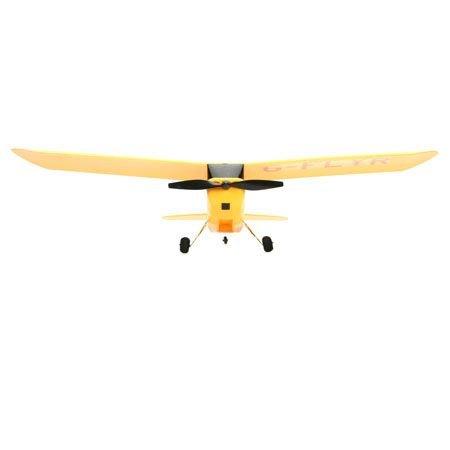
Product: HobbyZone Champ RTF Airplane
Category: Toys & Games | Hobbies | Remote & App Controlled Vehicles & Parts | Remote & App Controlled Vehicles | Airplanes & Jets
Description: Everything you need to teach yourself to fly in one box—even the batteries.
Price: $89.99